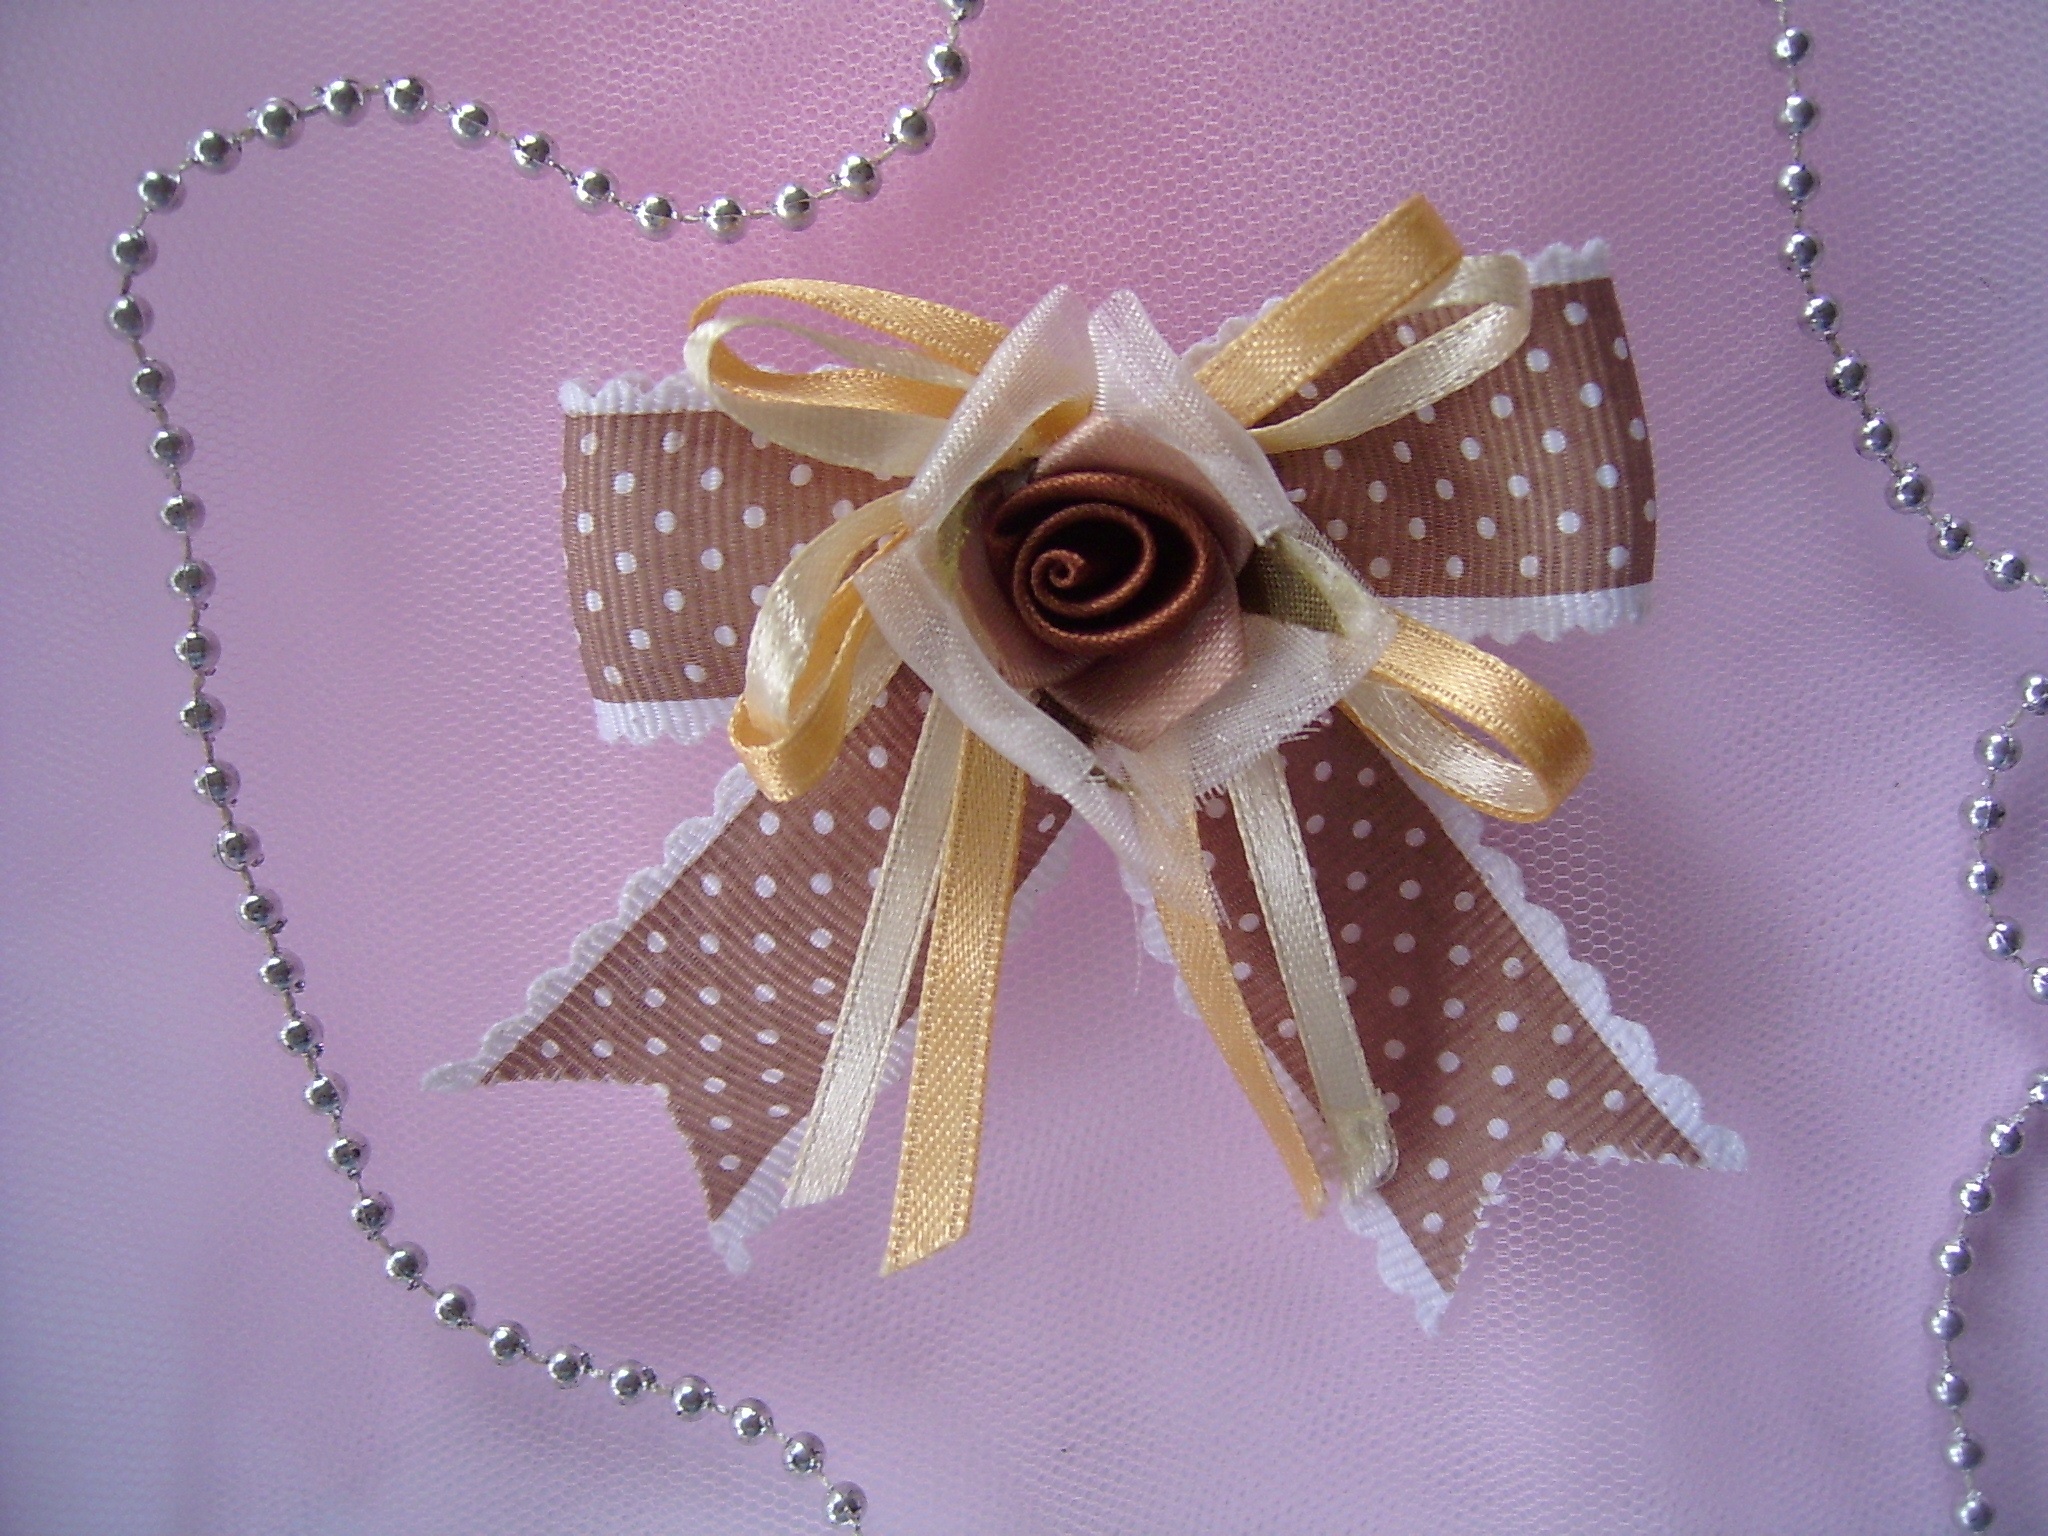
flower, petal, decoration, ribbon, material, textile, art, bow, fashion accessory, hair clip